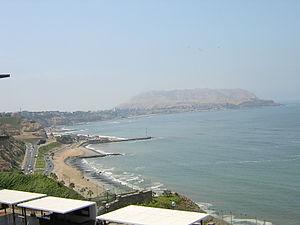
Le district de Miraflores est l'un des 43 districts de la province de Lima au Pérou. Sa création remonte au 2 janvier 1857. Sa superficie est d'environ 10 km² et il compte plus de 77 000 habitants.